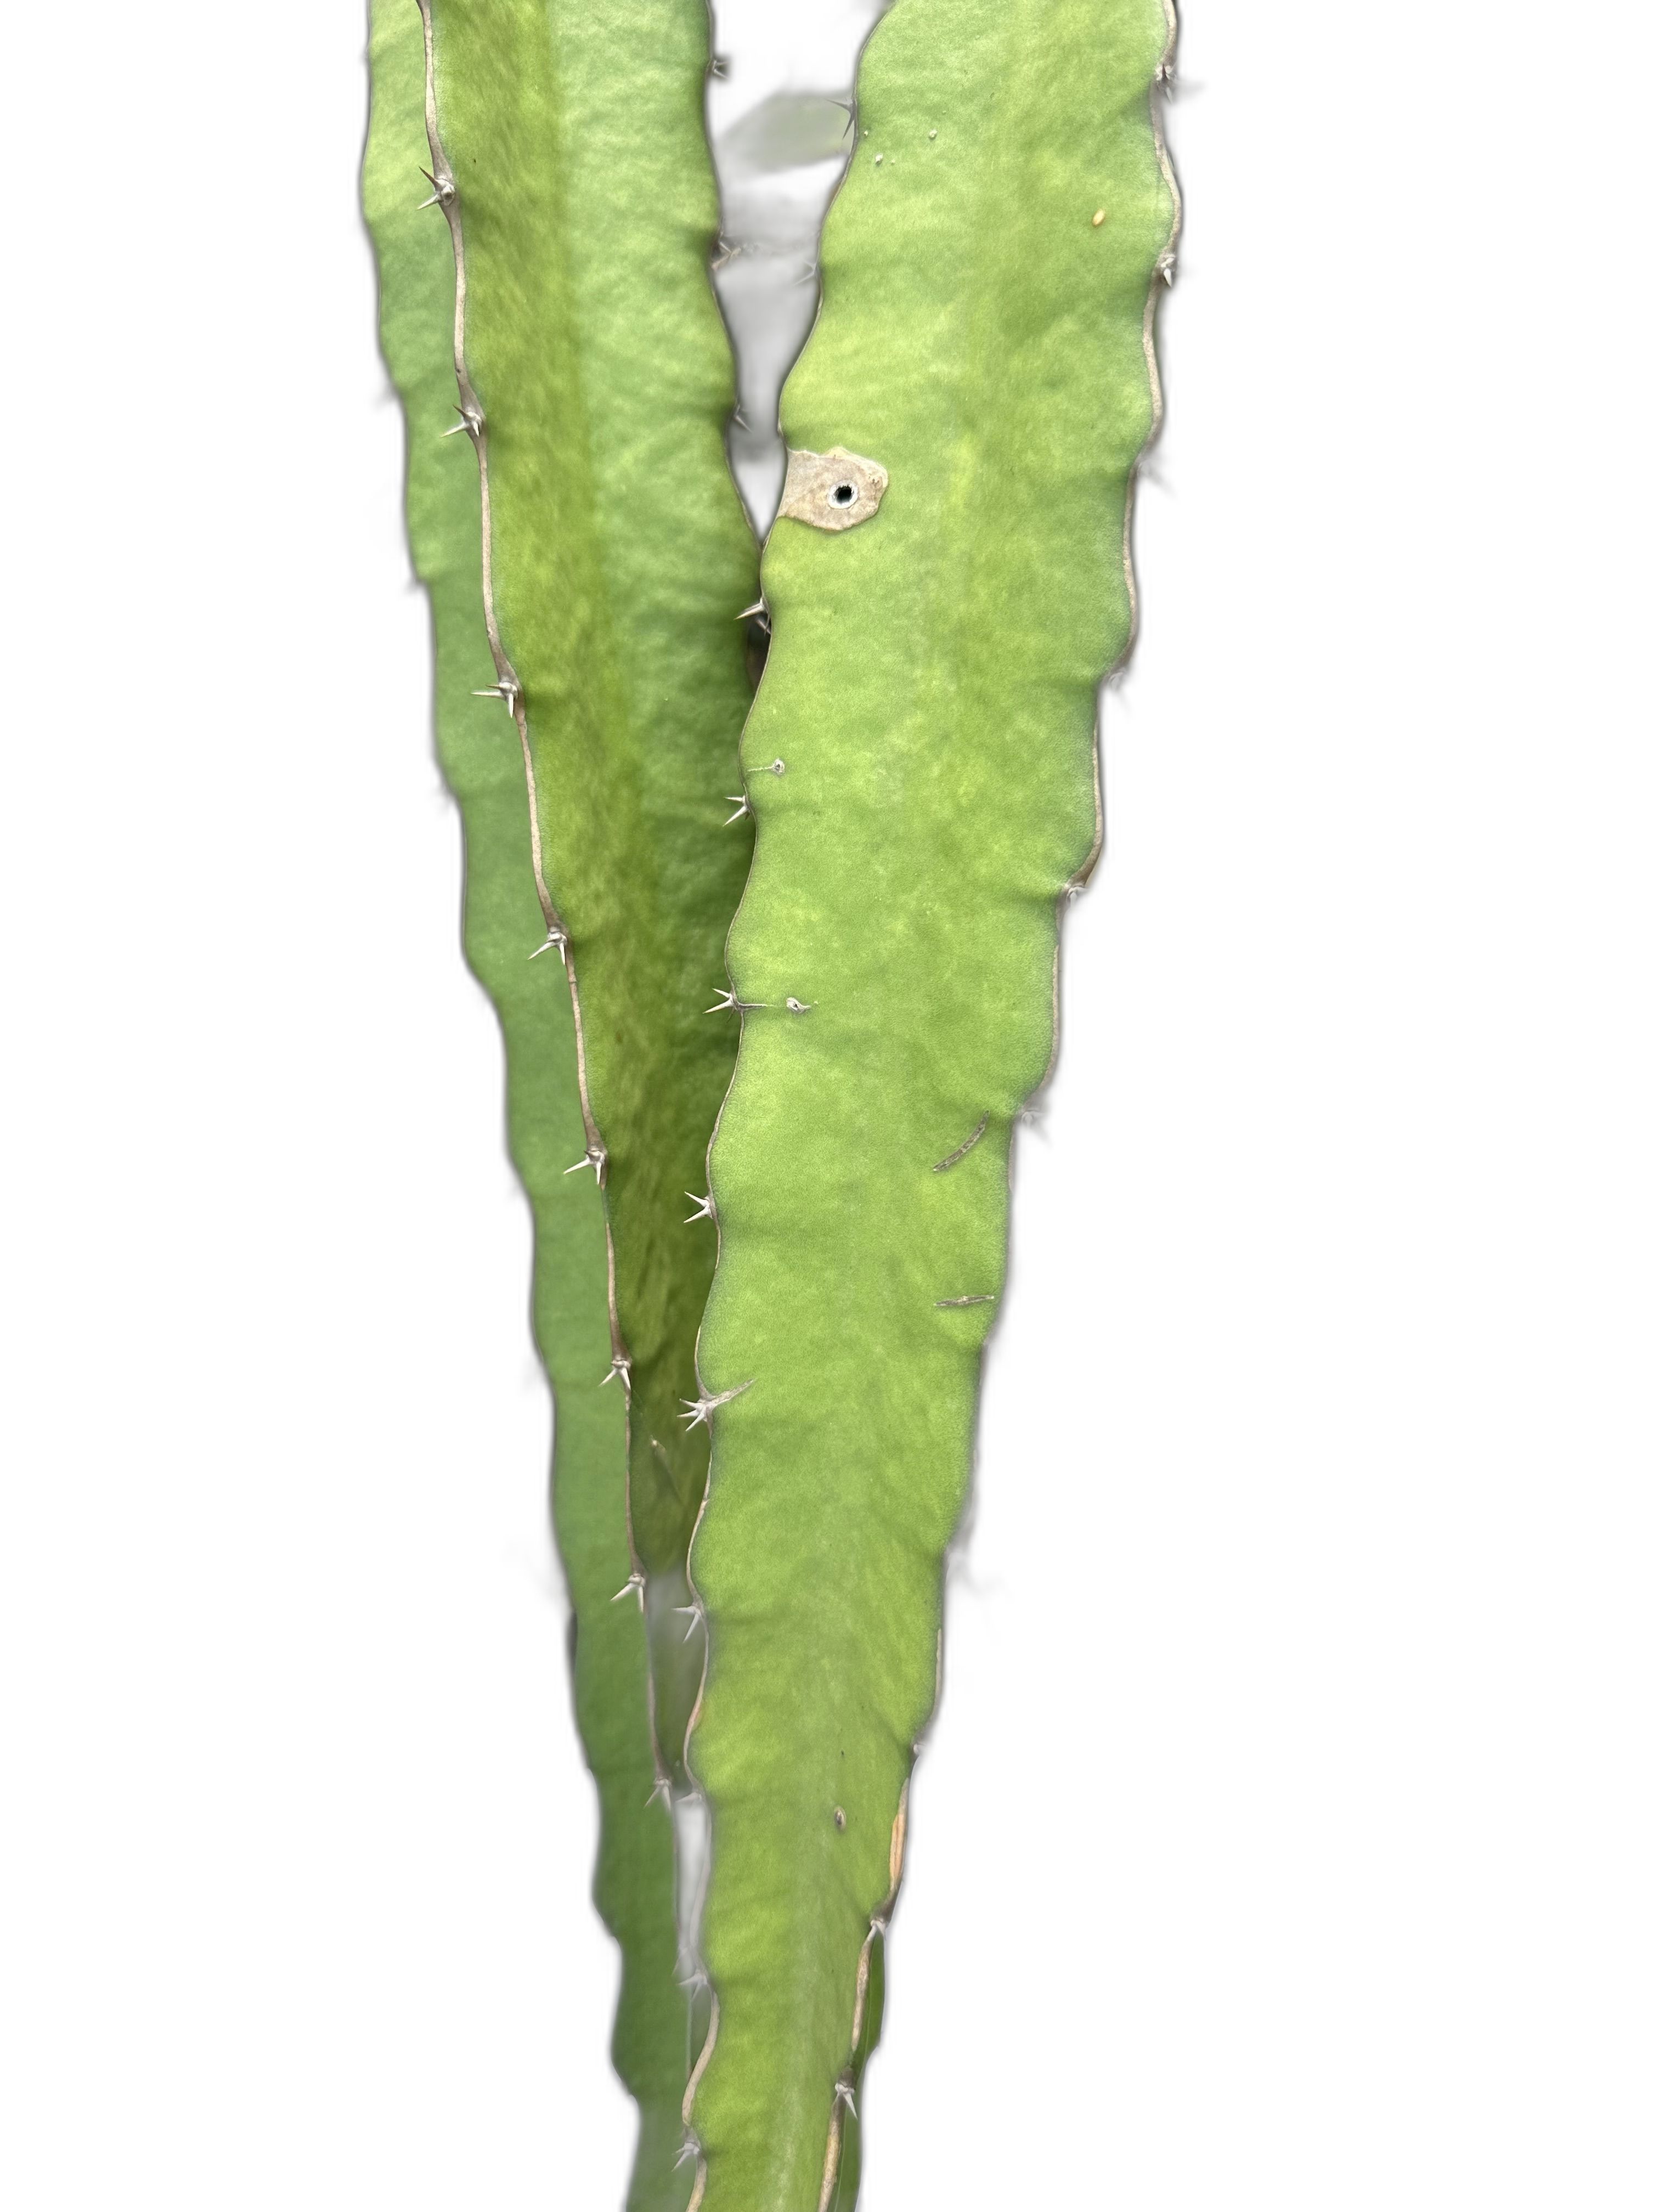
Label: Good leaf